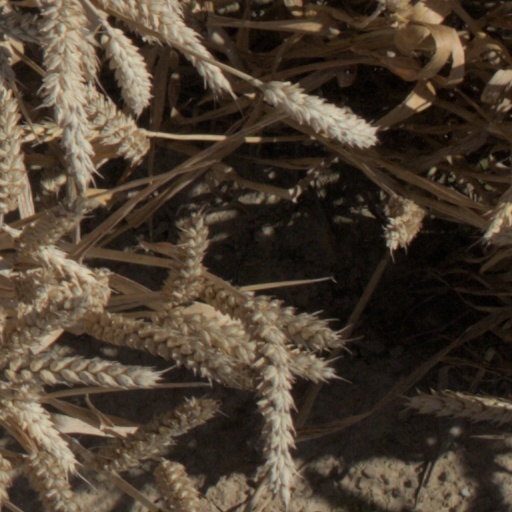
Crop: wheat